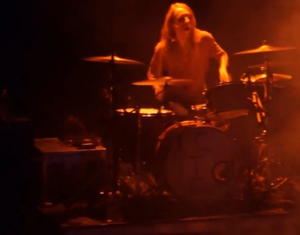
Cage the Elephant est un groupe de rock américain, originaire de Bowling Green. Formé en 2006, le groupe se délocalise à Londres, en Angleterre en 2008 avant la sortie de leur premier album. Le groupe comprend actuellement le chanteur Matthew Shultz, les guitaristes Brad Shultz et Nick Bockrath, le claviériste Matthan Minster, le bassiste Daniel Tichenor, et le batteur Jared Champion. Lincoln Parish était guitariste solo de la formation en 2006 jusqu'en décembre 2013. Le premier album du groupe, Cage the Elephant, est publié en 2008.